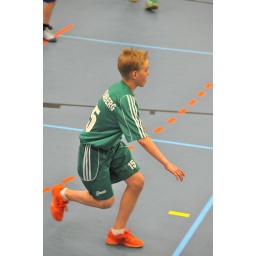
Akilles and Dicken Red played in the finals of the HC Fenix cup for 96-born boys this year.